Canada in World War II

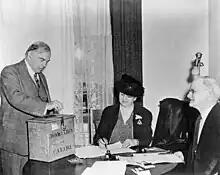
Mackenzie King voting in a plebiscite on conscription for overseas service. Although the 1942 plebiscite passed by over 65 per cent, conscripts were not levied until November 1944.

Axis U-boats operated in Canadian and Newfoundland waters throughout the war, sinking many naval and merchant vessels. Two significant attacks took place in 1942 when German U-boats attacked four allied ore carriers at Bell Island, Newfoundland. The carriers SS "Saganaga" and SS "Lord Strathcona" were sunk by "U-513" on 5 September 1942, while SS "Rosecastle" and "P.L.M 27" were sunk by "U-518" on 2 November with the loss of 69 lives. When the submarine fired a torpedo at the loading pier, Bell Island became the only location in North America to be subject to direct attack by German forces in the Second World War. U-boats were also found in the St. Lawrence River; during the night of 14 October 1942, the Newfoundland Railway ferry, SS "Caribou" was torpedoed by German U-boat "U-69" and sunk in the Cabot Strait with the loss of 137 lives. Both sides fought to outsmart each other and decide the fate of the merchant vessels in the Atlantic Ocean. Several U-boat wrecks have been found in Canadian waters, a few as far in as the Churchill River in Labrador.